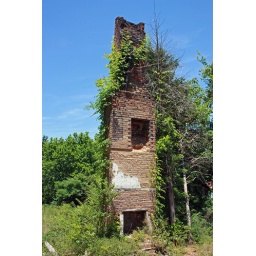
One of two chimneys still standing from old Sullivan home in downtown Waterloo, AL